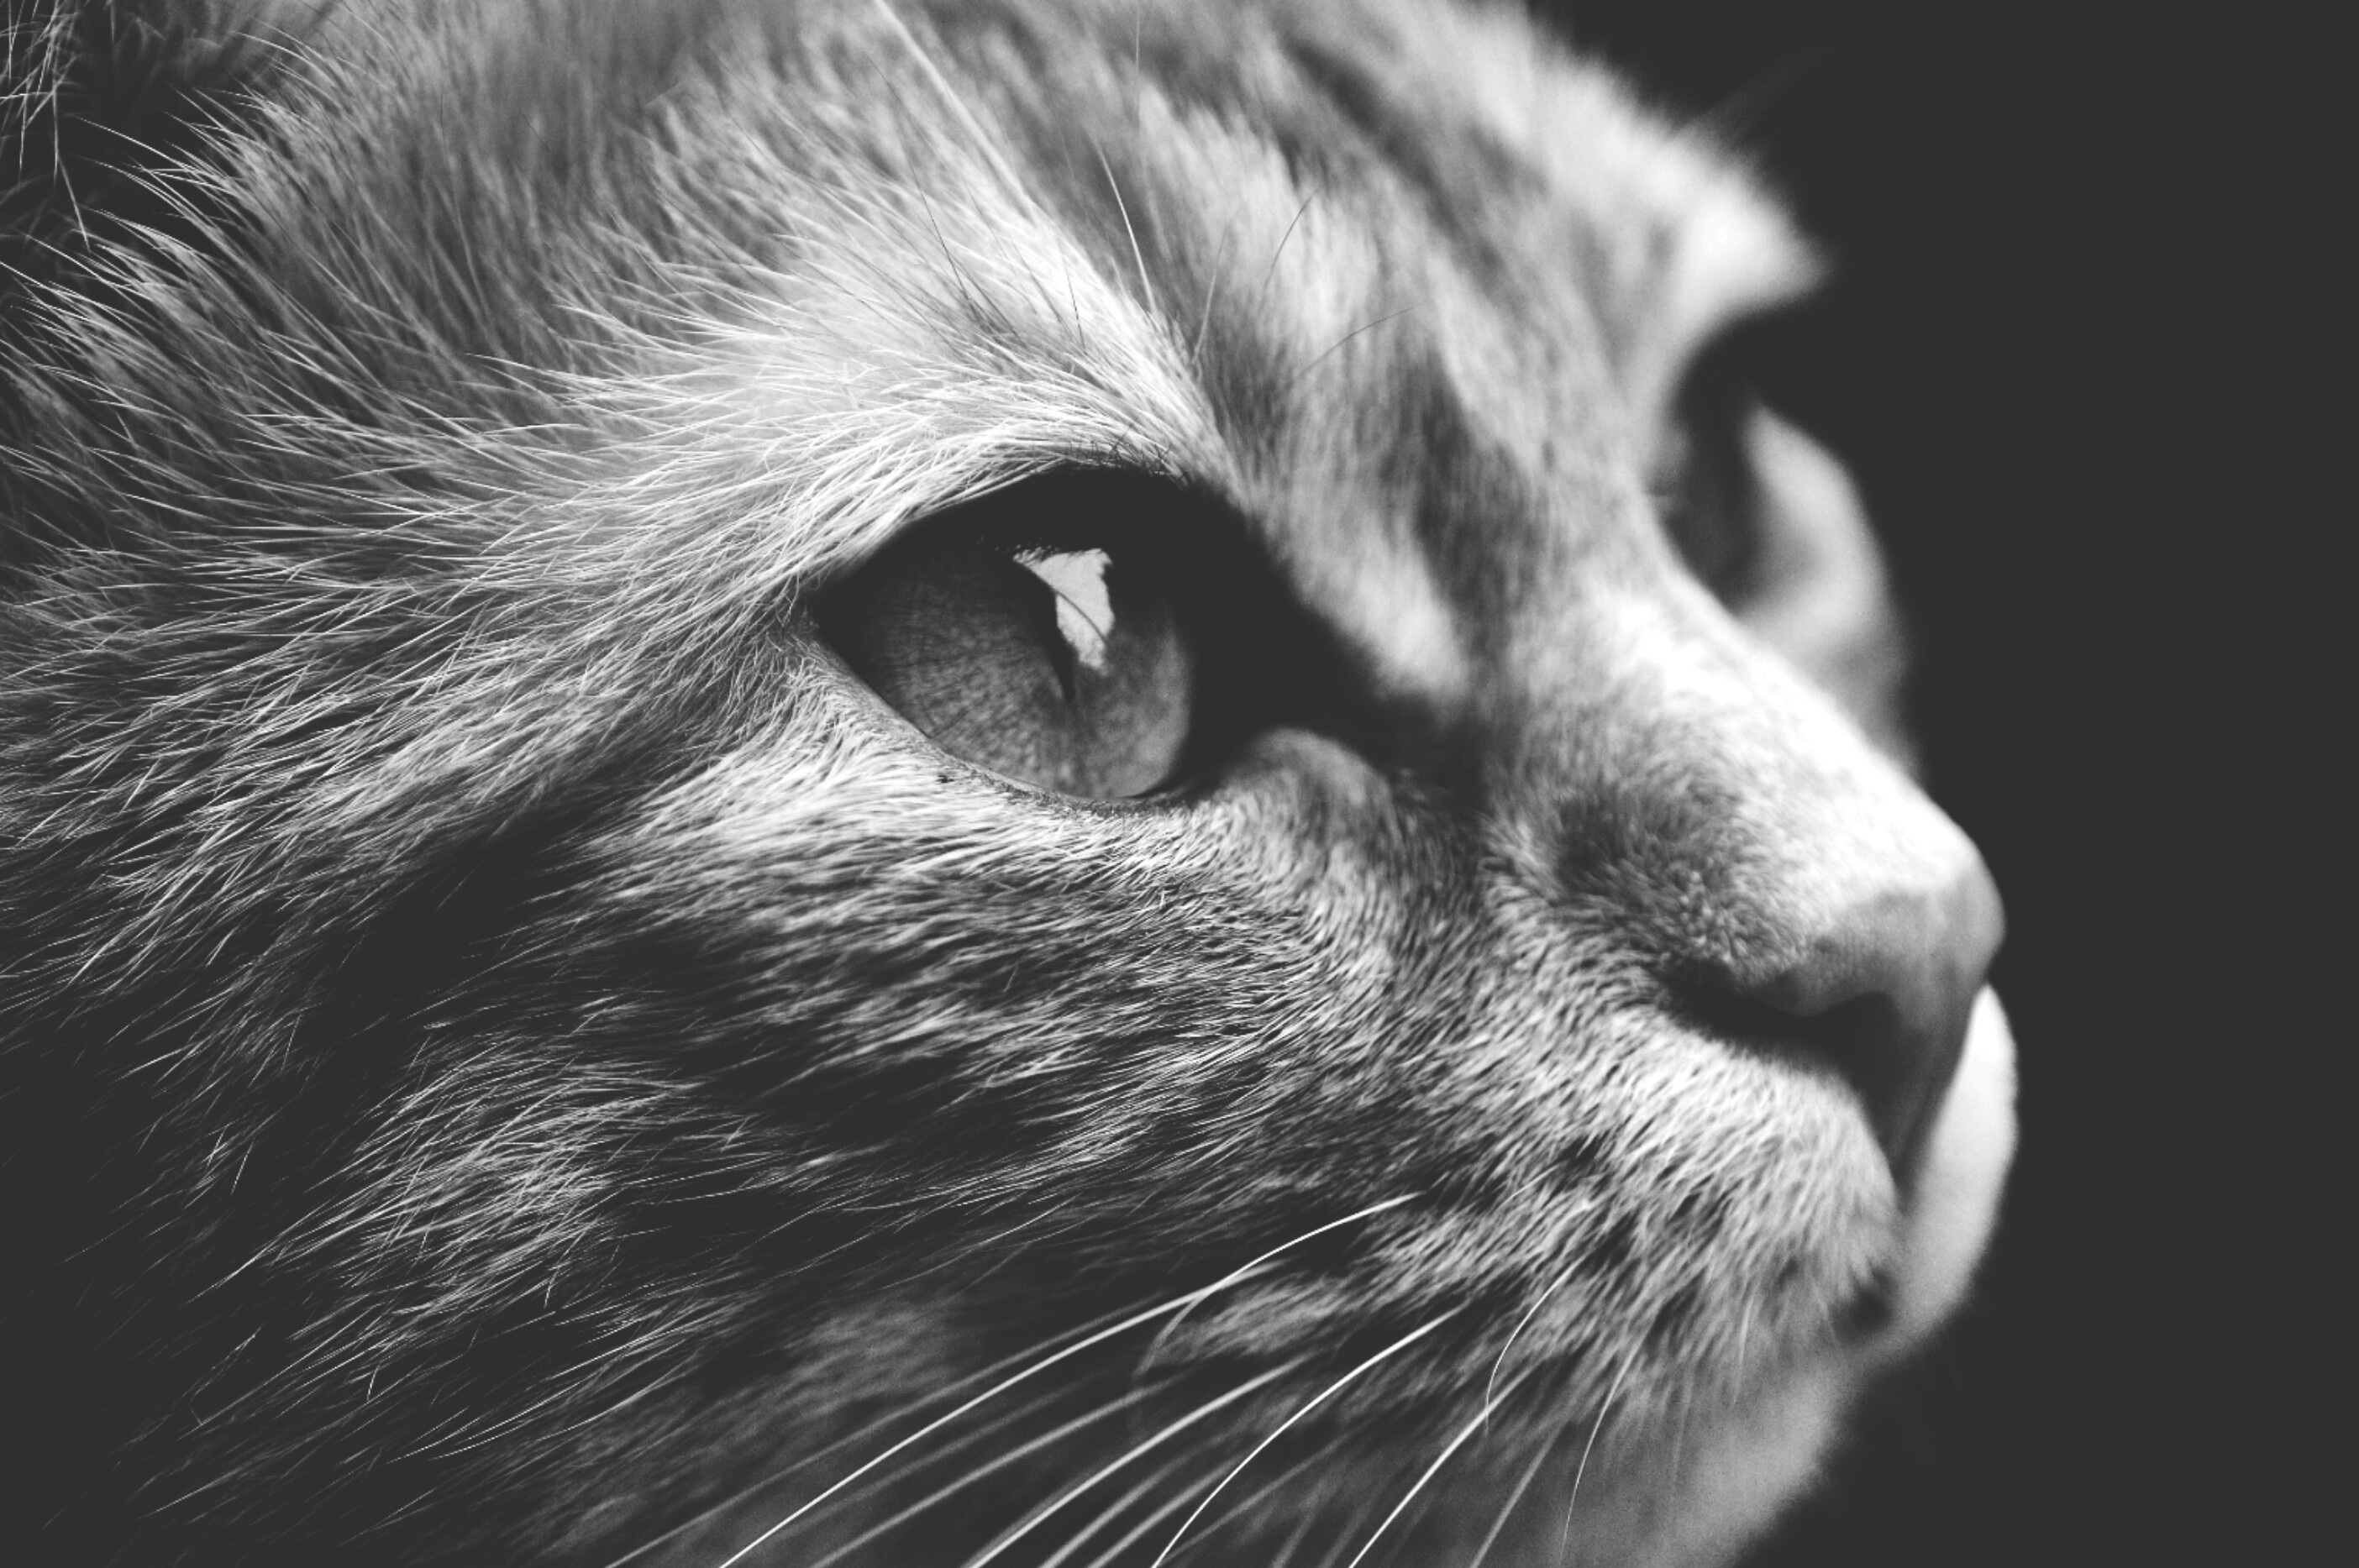
black and white, photography, sweet, animal, cute, pet, fur, kitten, cat, mammal, black, monochrome, playful, close up, nose, whiskers, snout, tiger, eye, adidas, vertebrate, organ, cuddly, animal world, domestic cat, mackerel, cat face, young cat, red mackerel tabby, red cat, monochrome photography, small to medium sized cats, cat like mammal